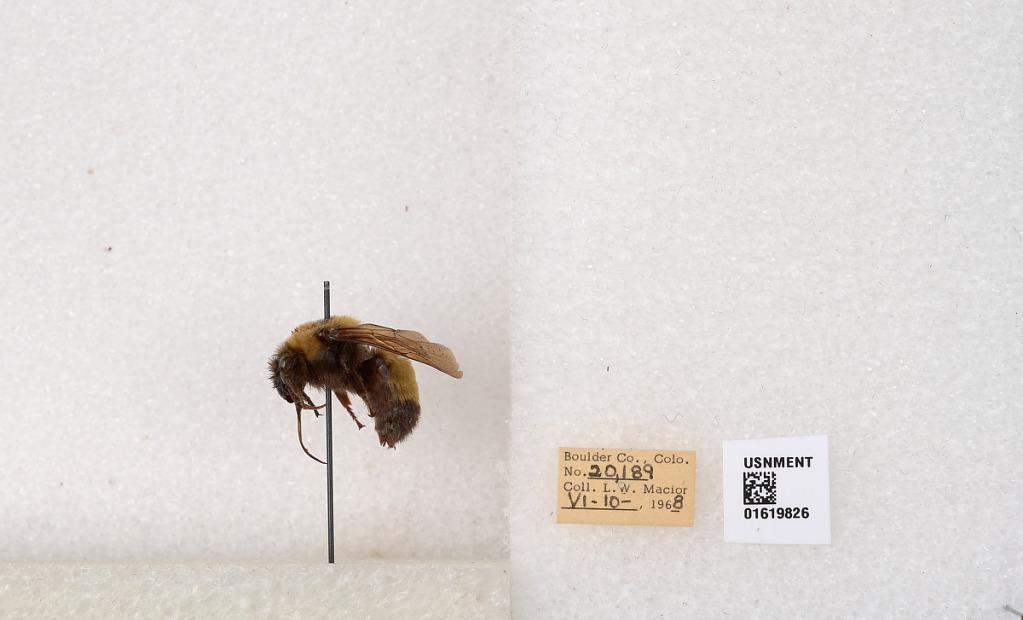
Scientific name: Bombus (Bombus) nevadensis Cresson